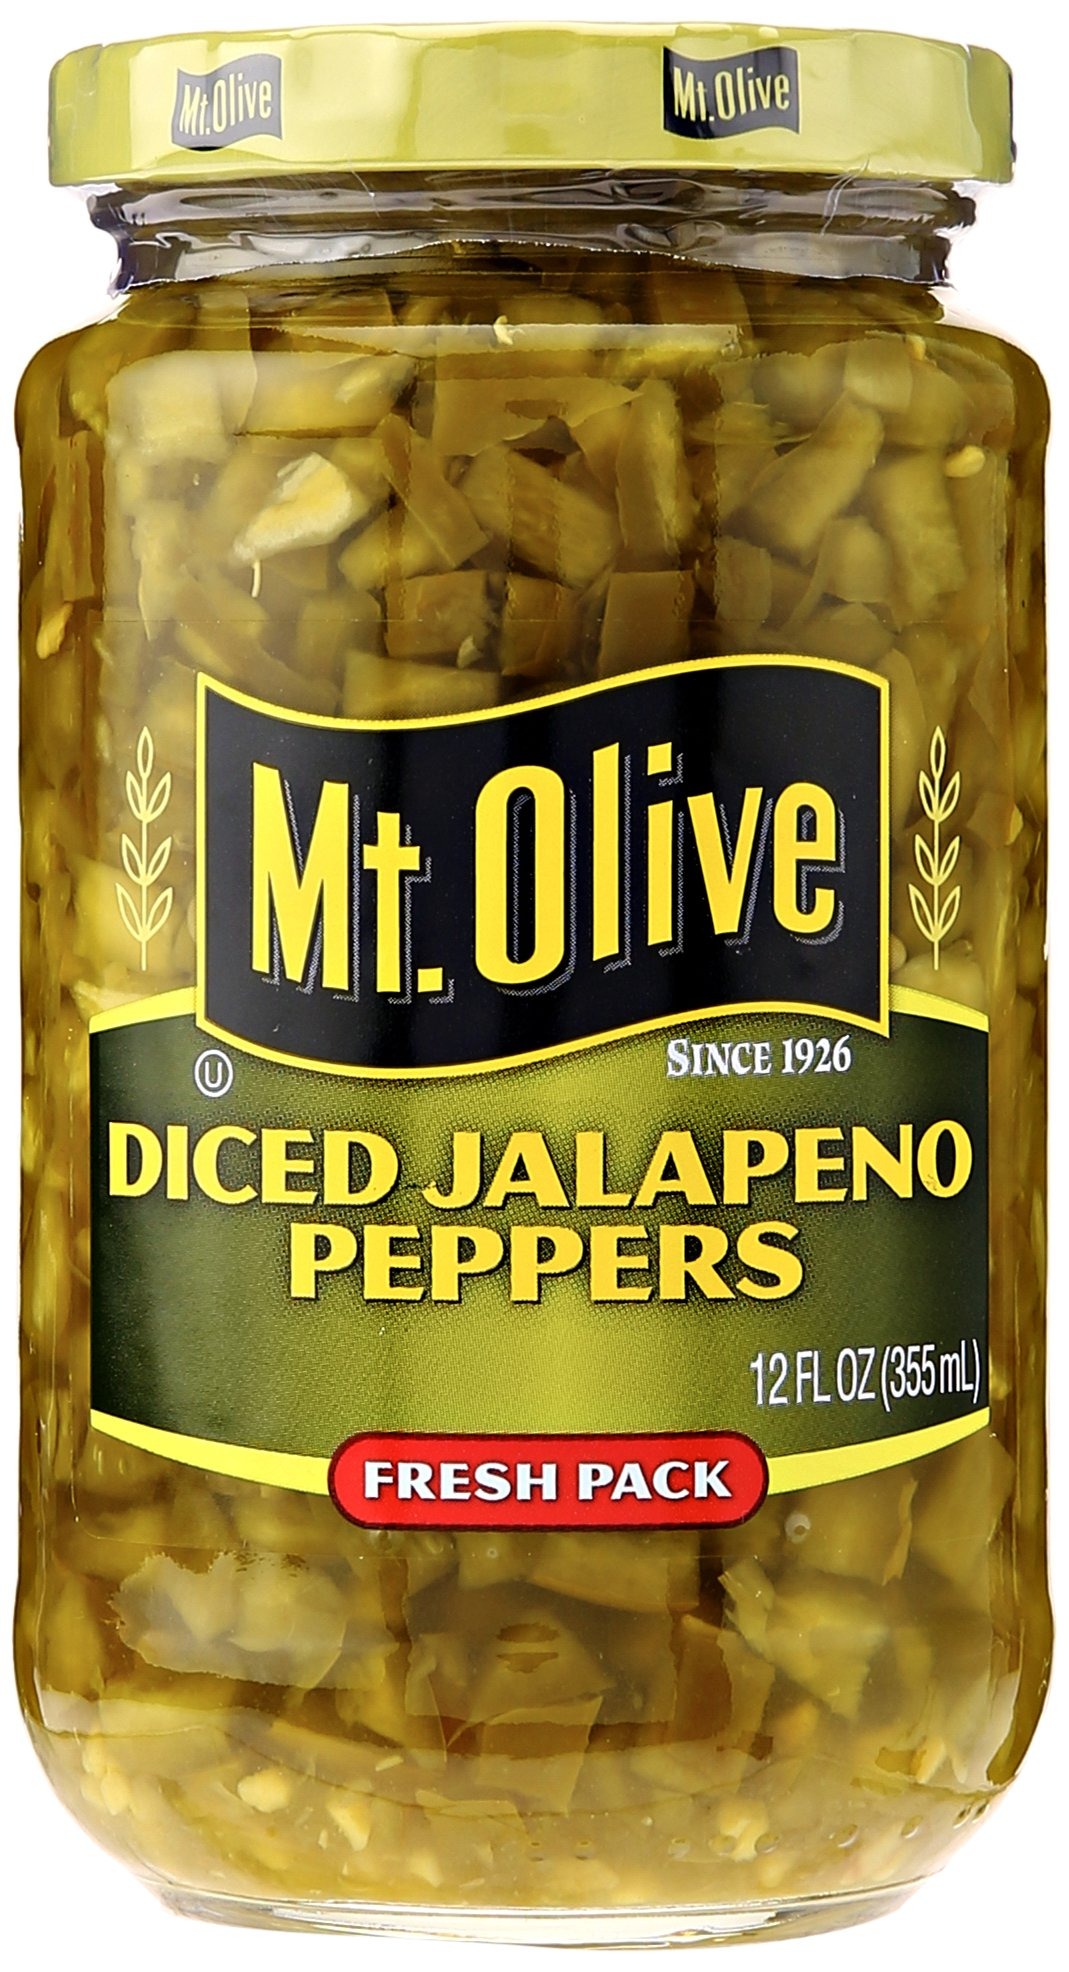
Item Name: Mt Olive Pickle Co Mt Olive Diced Jalapeno Pepper, 12 oz
Bullet Point 1: The package length of the product is 4.8 inches
Bullet Point 2: The package width of the product is 3.4 inches
Bullet Point 3: The package height of the product is 3.4 inches
Bullet Point 4: Country of origin is United States
Value: 12.0
Unit: Fl Oz

Price: 4.66